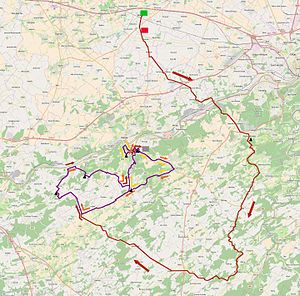
La Flèche Wallonne 2015
La Flèche Wallonne 2015 var den 79. udgave af cykelløbet La Flèche Wallonne og var det tolvte arrangement på UCI's World Tour-kalender i 2015. Det blev arrangeret 22. april 2015. Løbet blev vundet af Alejandro Valverde for anden gang i træk og tredje gang i karrieren.